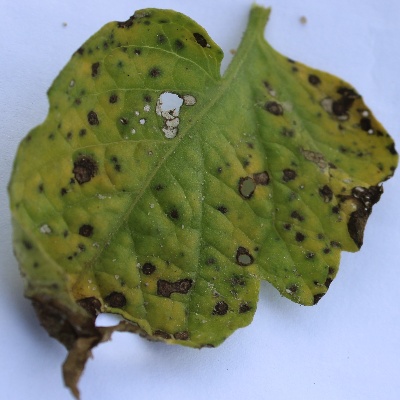
Crop: Tomato
Condition: leaf blight